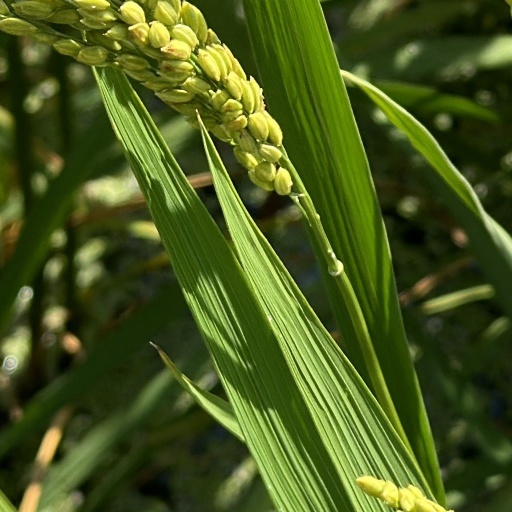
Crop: rice